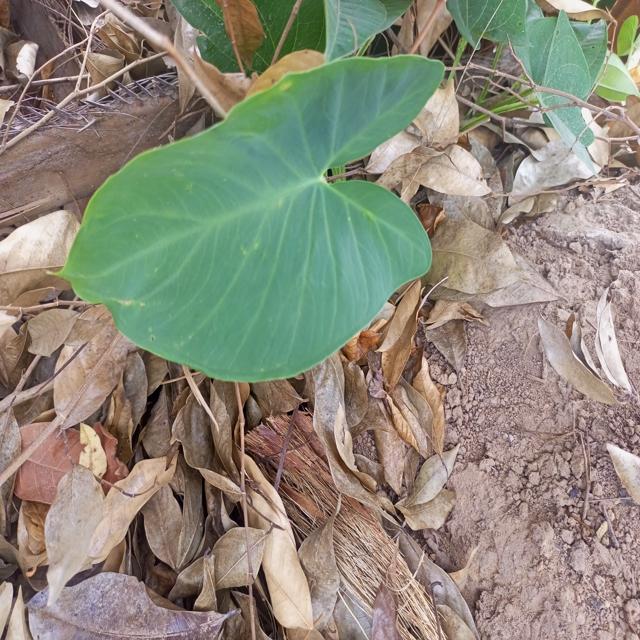
Label: Healthy